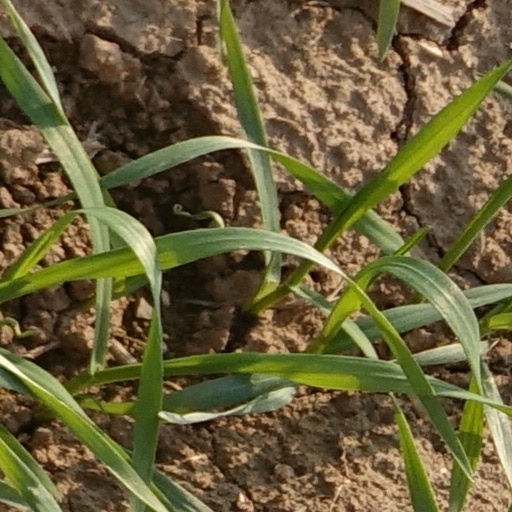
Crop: wheat